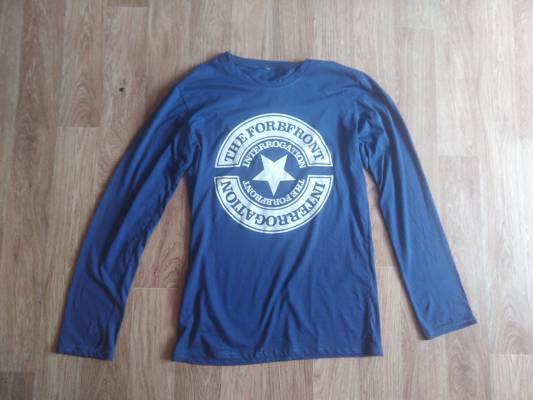
Waste category: clothes